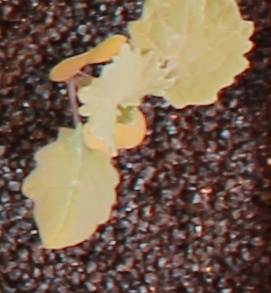
Label: Canola